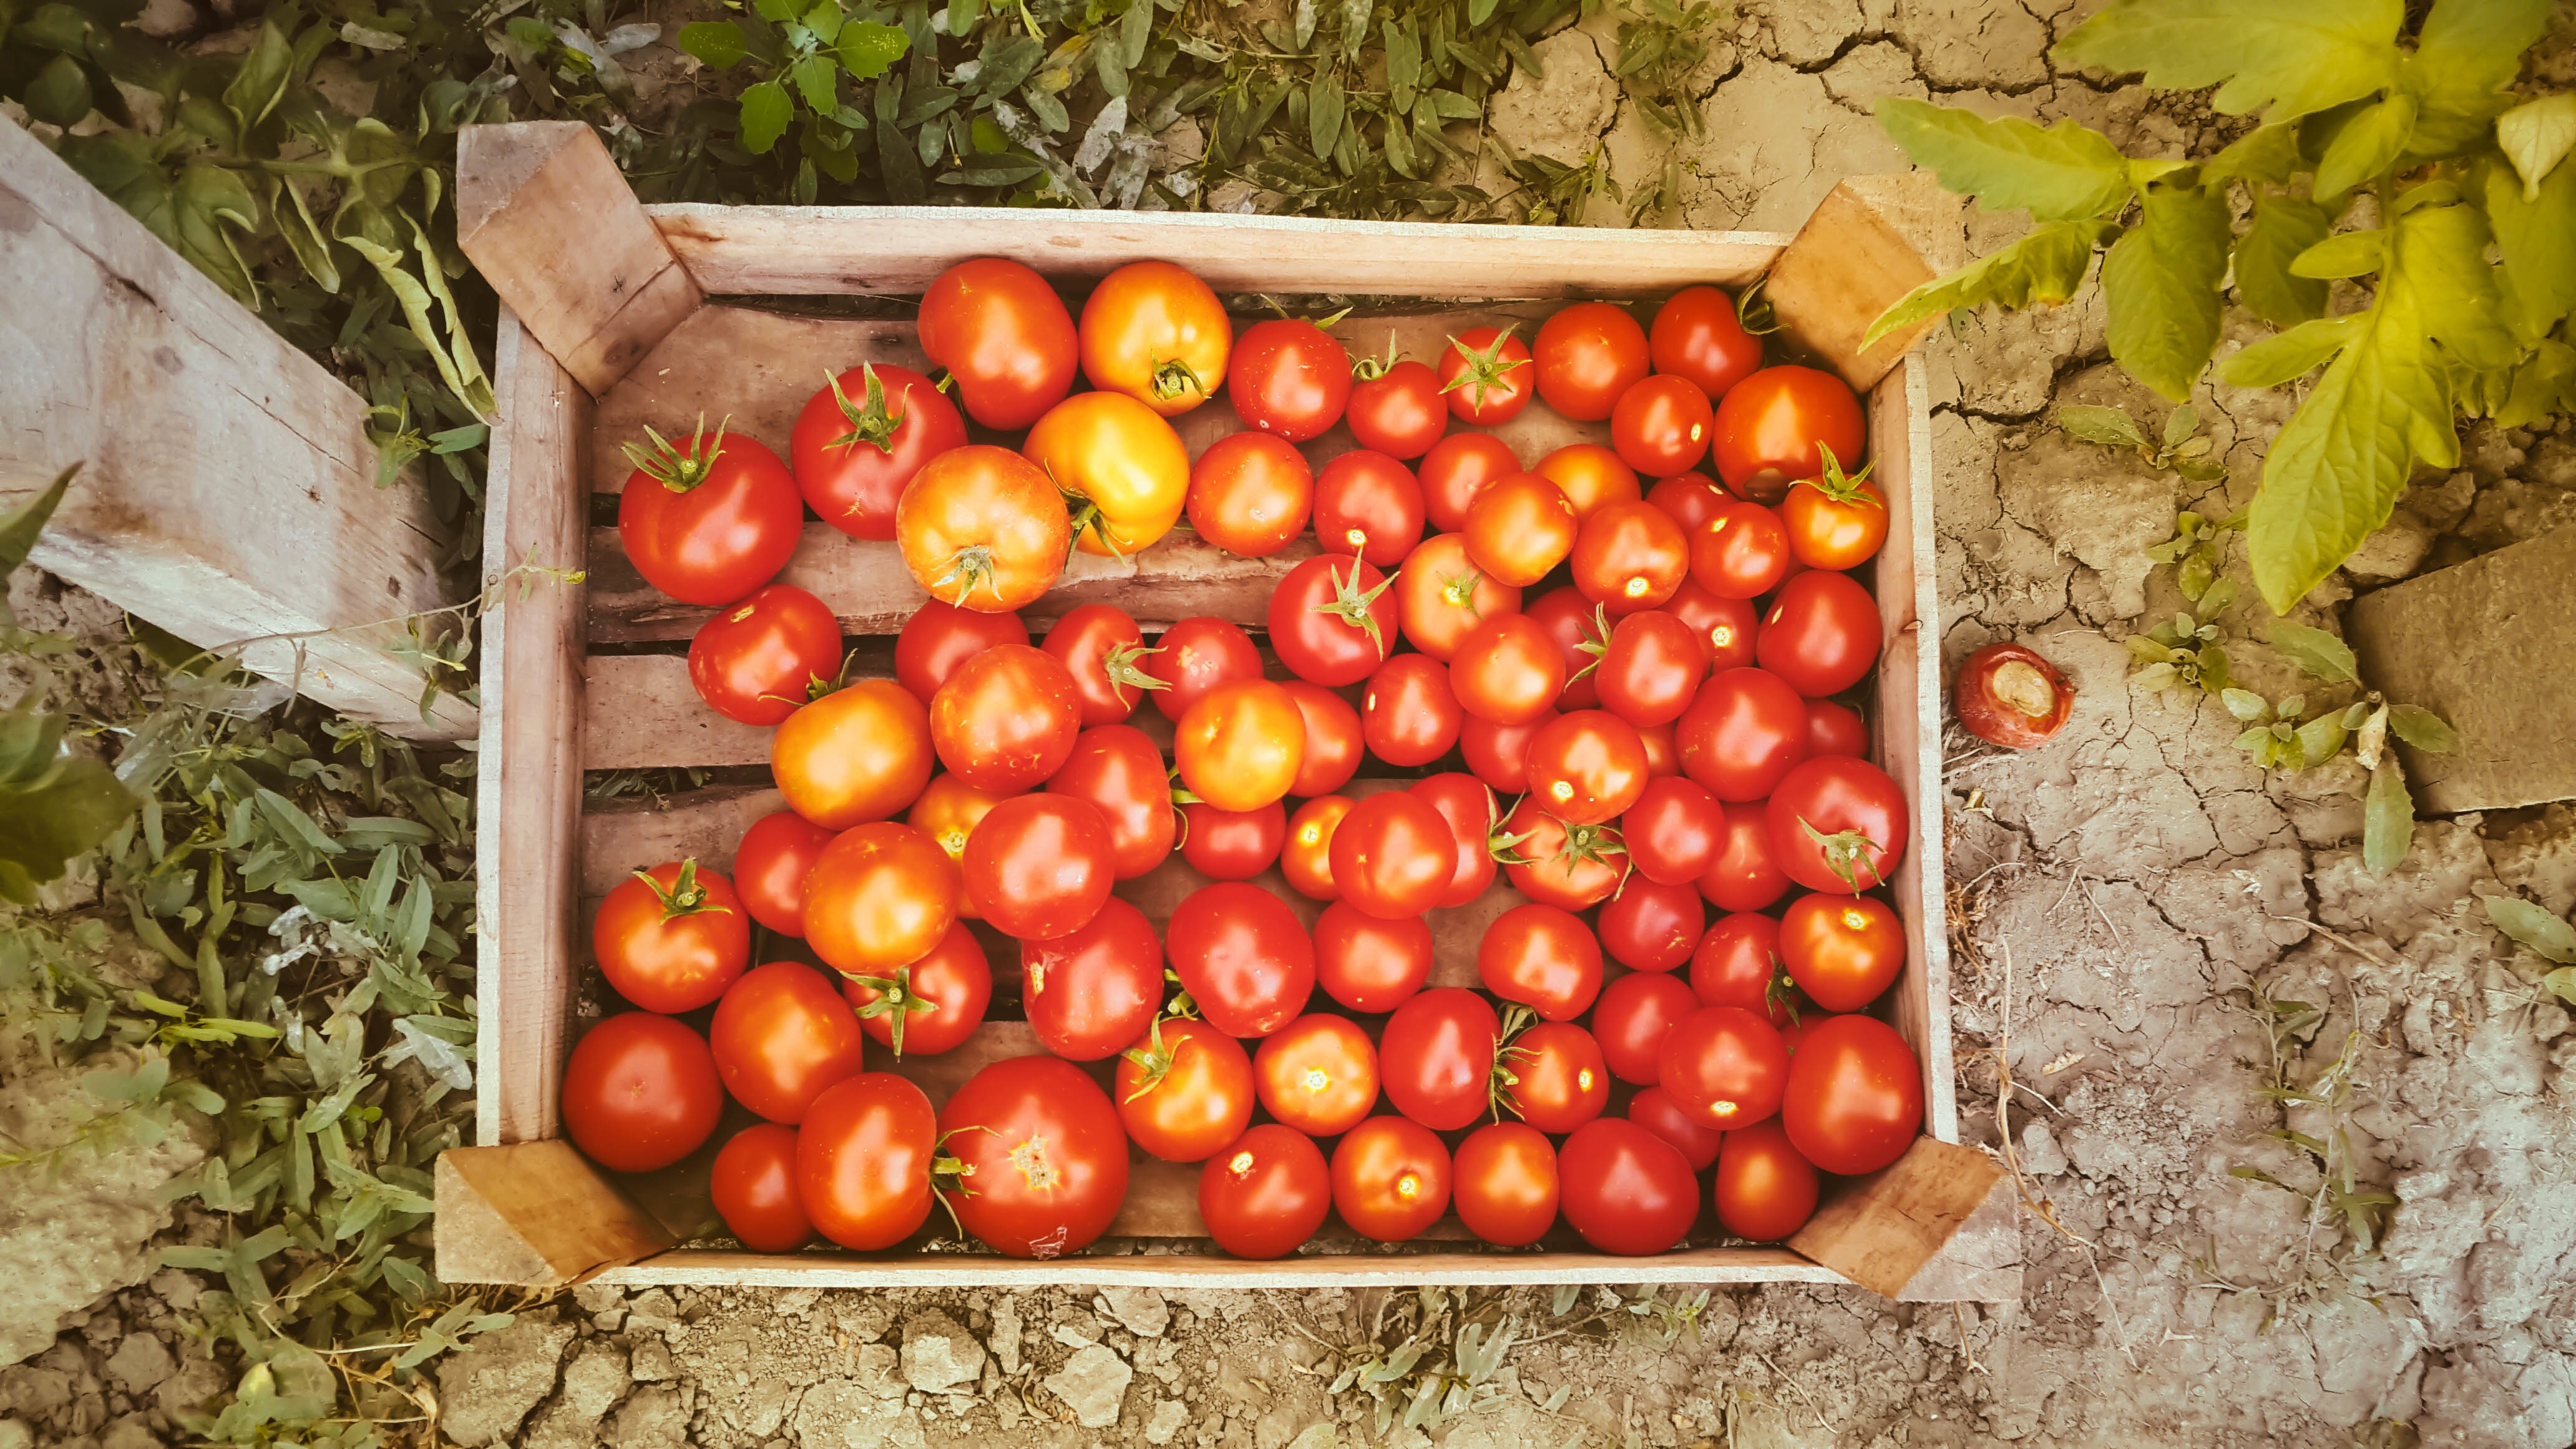
plant, fruit, food, produce, vegetable, tomato, flowering plant, rose family, land plant, potato and tomato genus